Christoffer Nyman

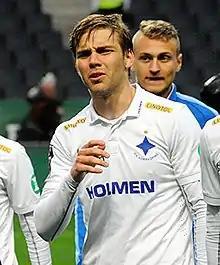
Nyman with IFK Norrköping in 2015

Christoffer Åke Sven "Totte" Nyman (born 5 October 1992) is a Swedish professional footballer who plays for IFK Norrköping as a forward.